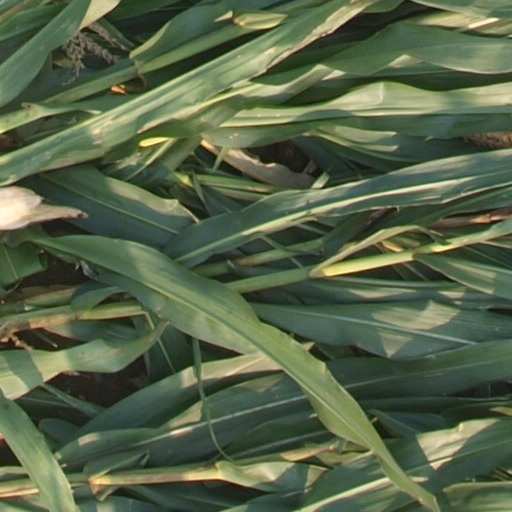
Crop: maize; corn